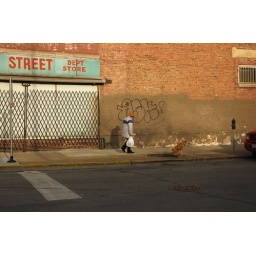
Man walking by closed store with dog in Pilsen, Chicago